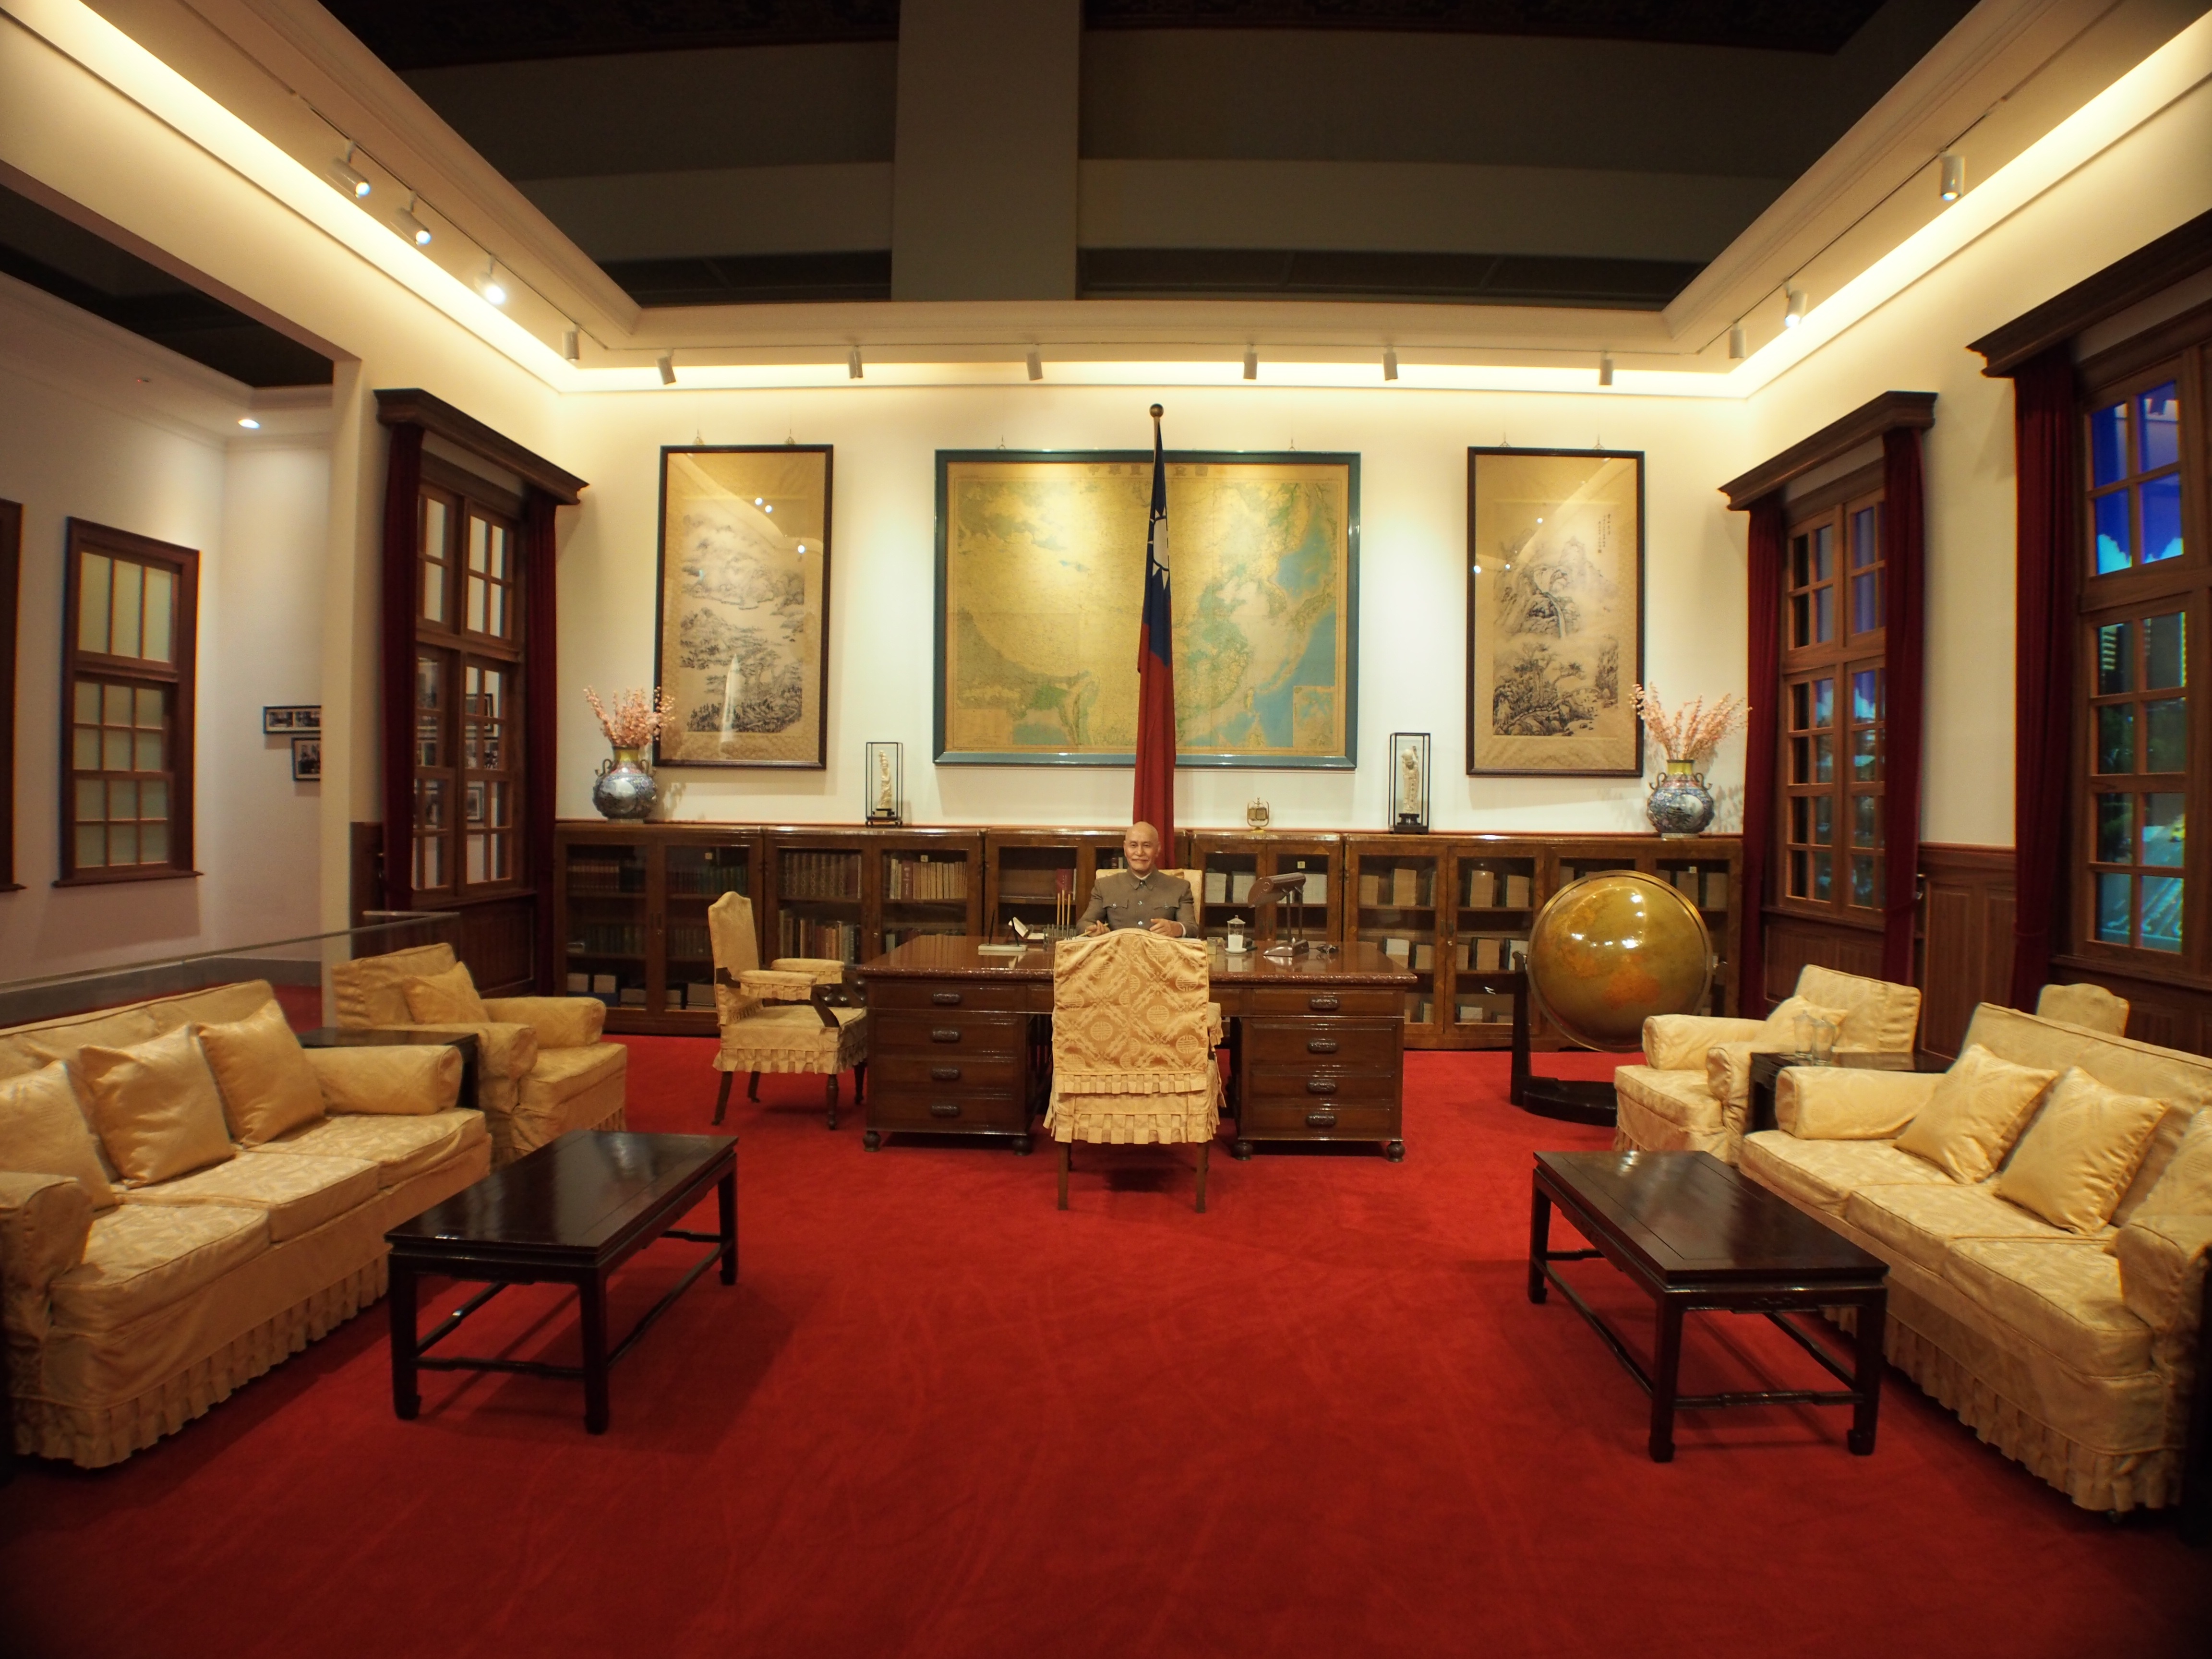
restaurant, office, property, living room, room, interior design, estate, lobby, wax, function hall, recreation room, chiang kai shek